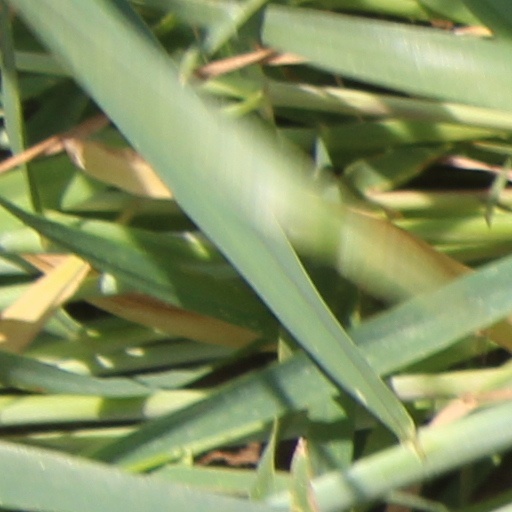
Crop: wheat